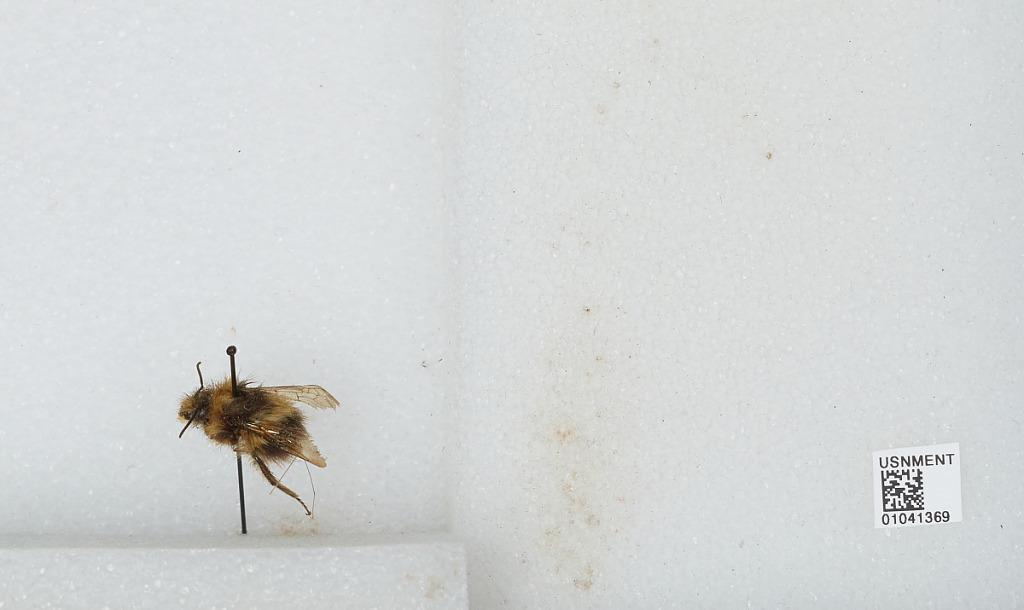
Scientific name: Bombus sp.